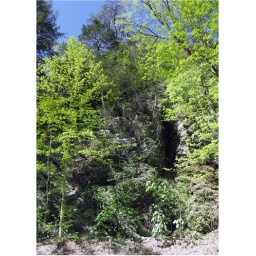
Just an interesting rock face in the Cherokee National Forest near the Hiwassee River.